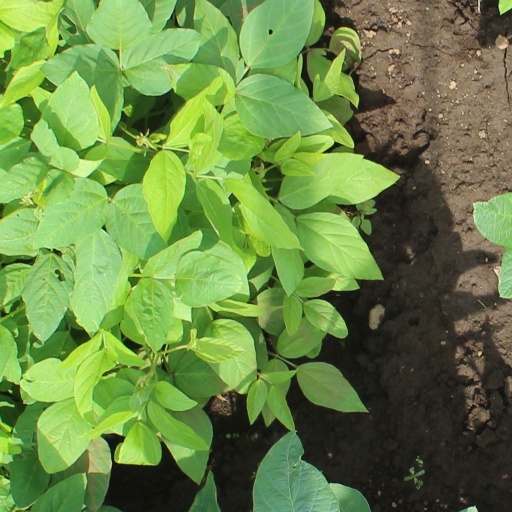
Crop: soybean